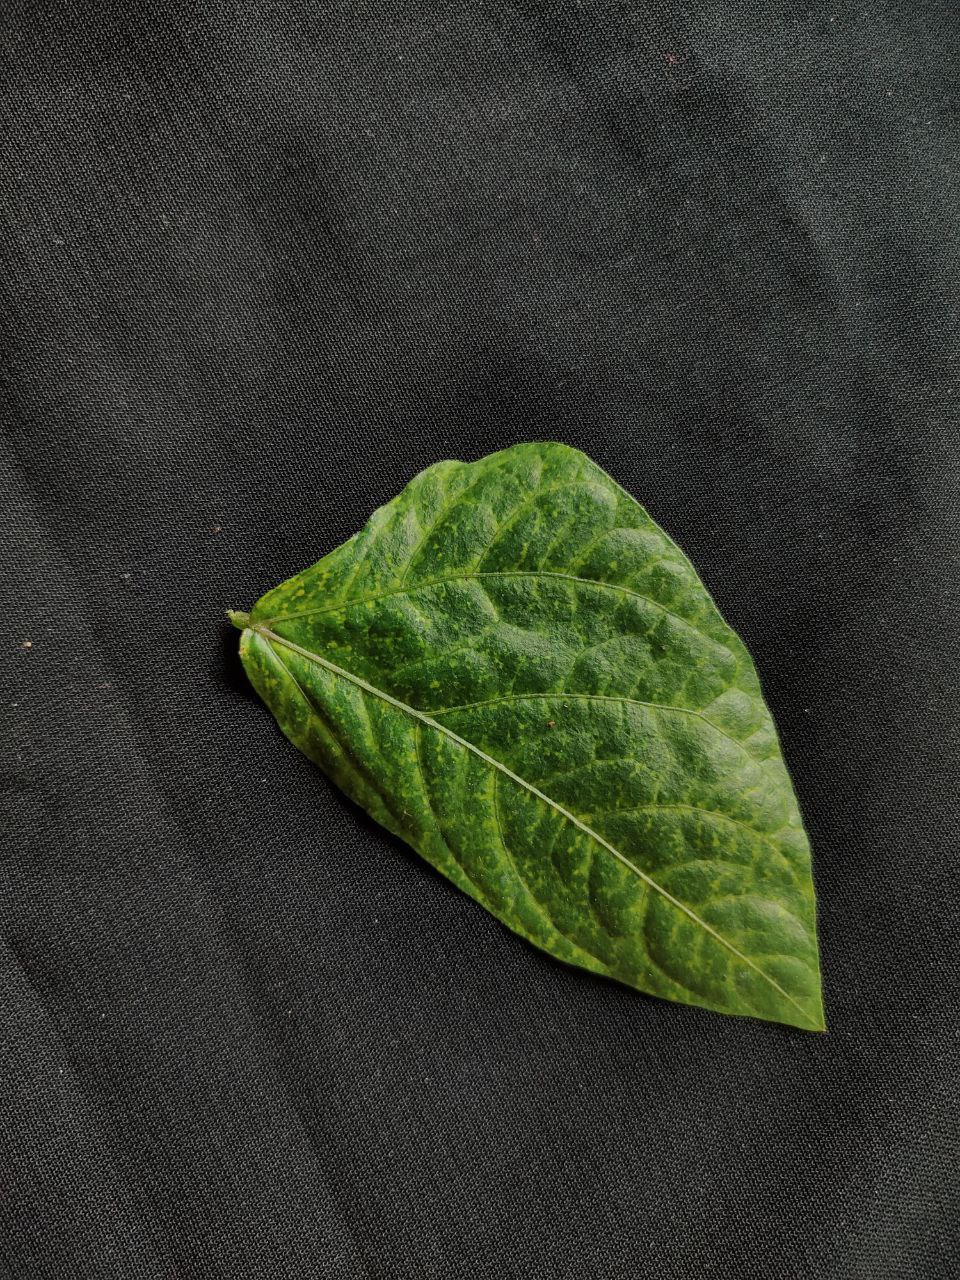
Crop: cowpea
Leaf condition: Mosaic Virus